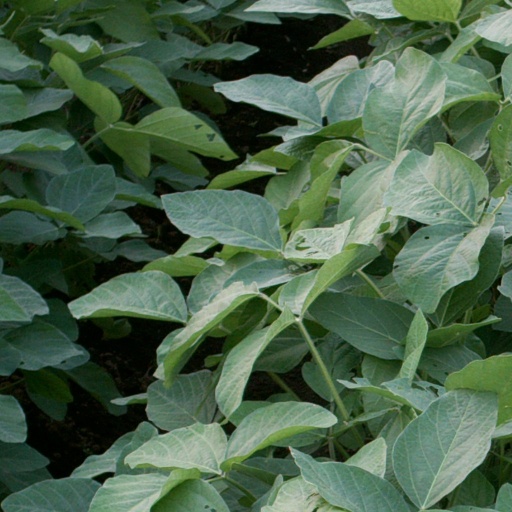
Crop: soybean